Naval Mobile Construction Battalion 3

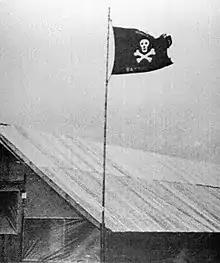
Ghost Battalion colors at Quảng Trị. The Seabees had 11,000 graves to move in order to construct that airfield. (USN)

In December 1941, Rear Admiral Ben Moreell, Chief of BuDocks, recommended establishing Navy Construction Battalions and on the 28th requested authority to carry this out. On 5 January 1942, he got the go-ahead from the Navy's Bureau of Navigation to recruit construction tradesmen for three Naval Construction Battalions. When those three Battalions were formed the Seabees did not have a base of their own yet. Look So, upon leaving Navy boot, those men were sent to National Youth Administration camps in Illinois, New Jersey, New York or Virginia to receive military training from the Marine Corps. The 3rd began arriving at the "newly" opened Camp Rousseau mid-May 1942 as the first CB at Port Hueneme. From there the 3rd CB deployed by Company as Seabee detachments do today. An A Company detachment joined the Bobcats of Construction Detachment 1 on Bora Bora, B Company went to Nouméa, New Caledonia to build Cub 1, and C & D Companies went to Fiji.